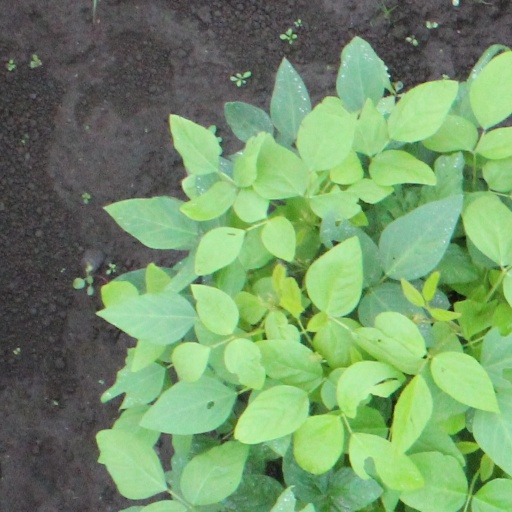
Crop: soybean